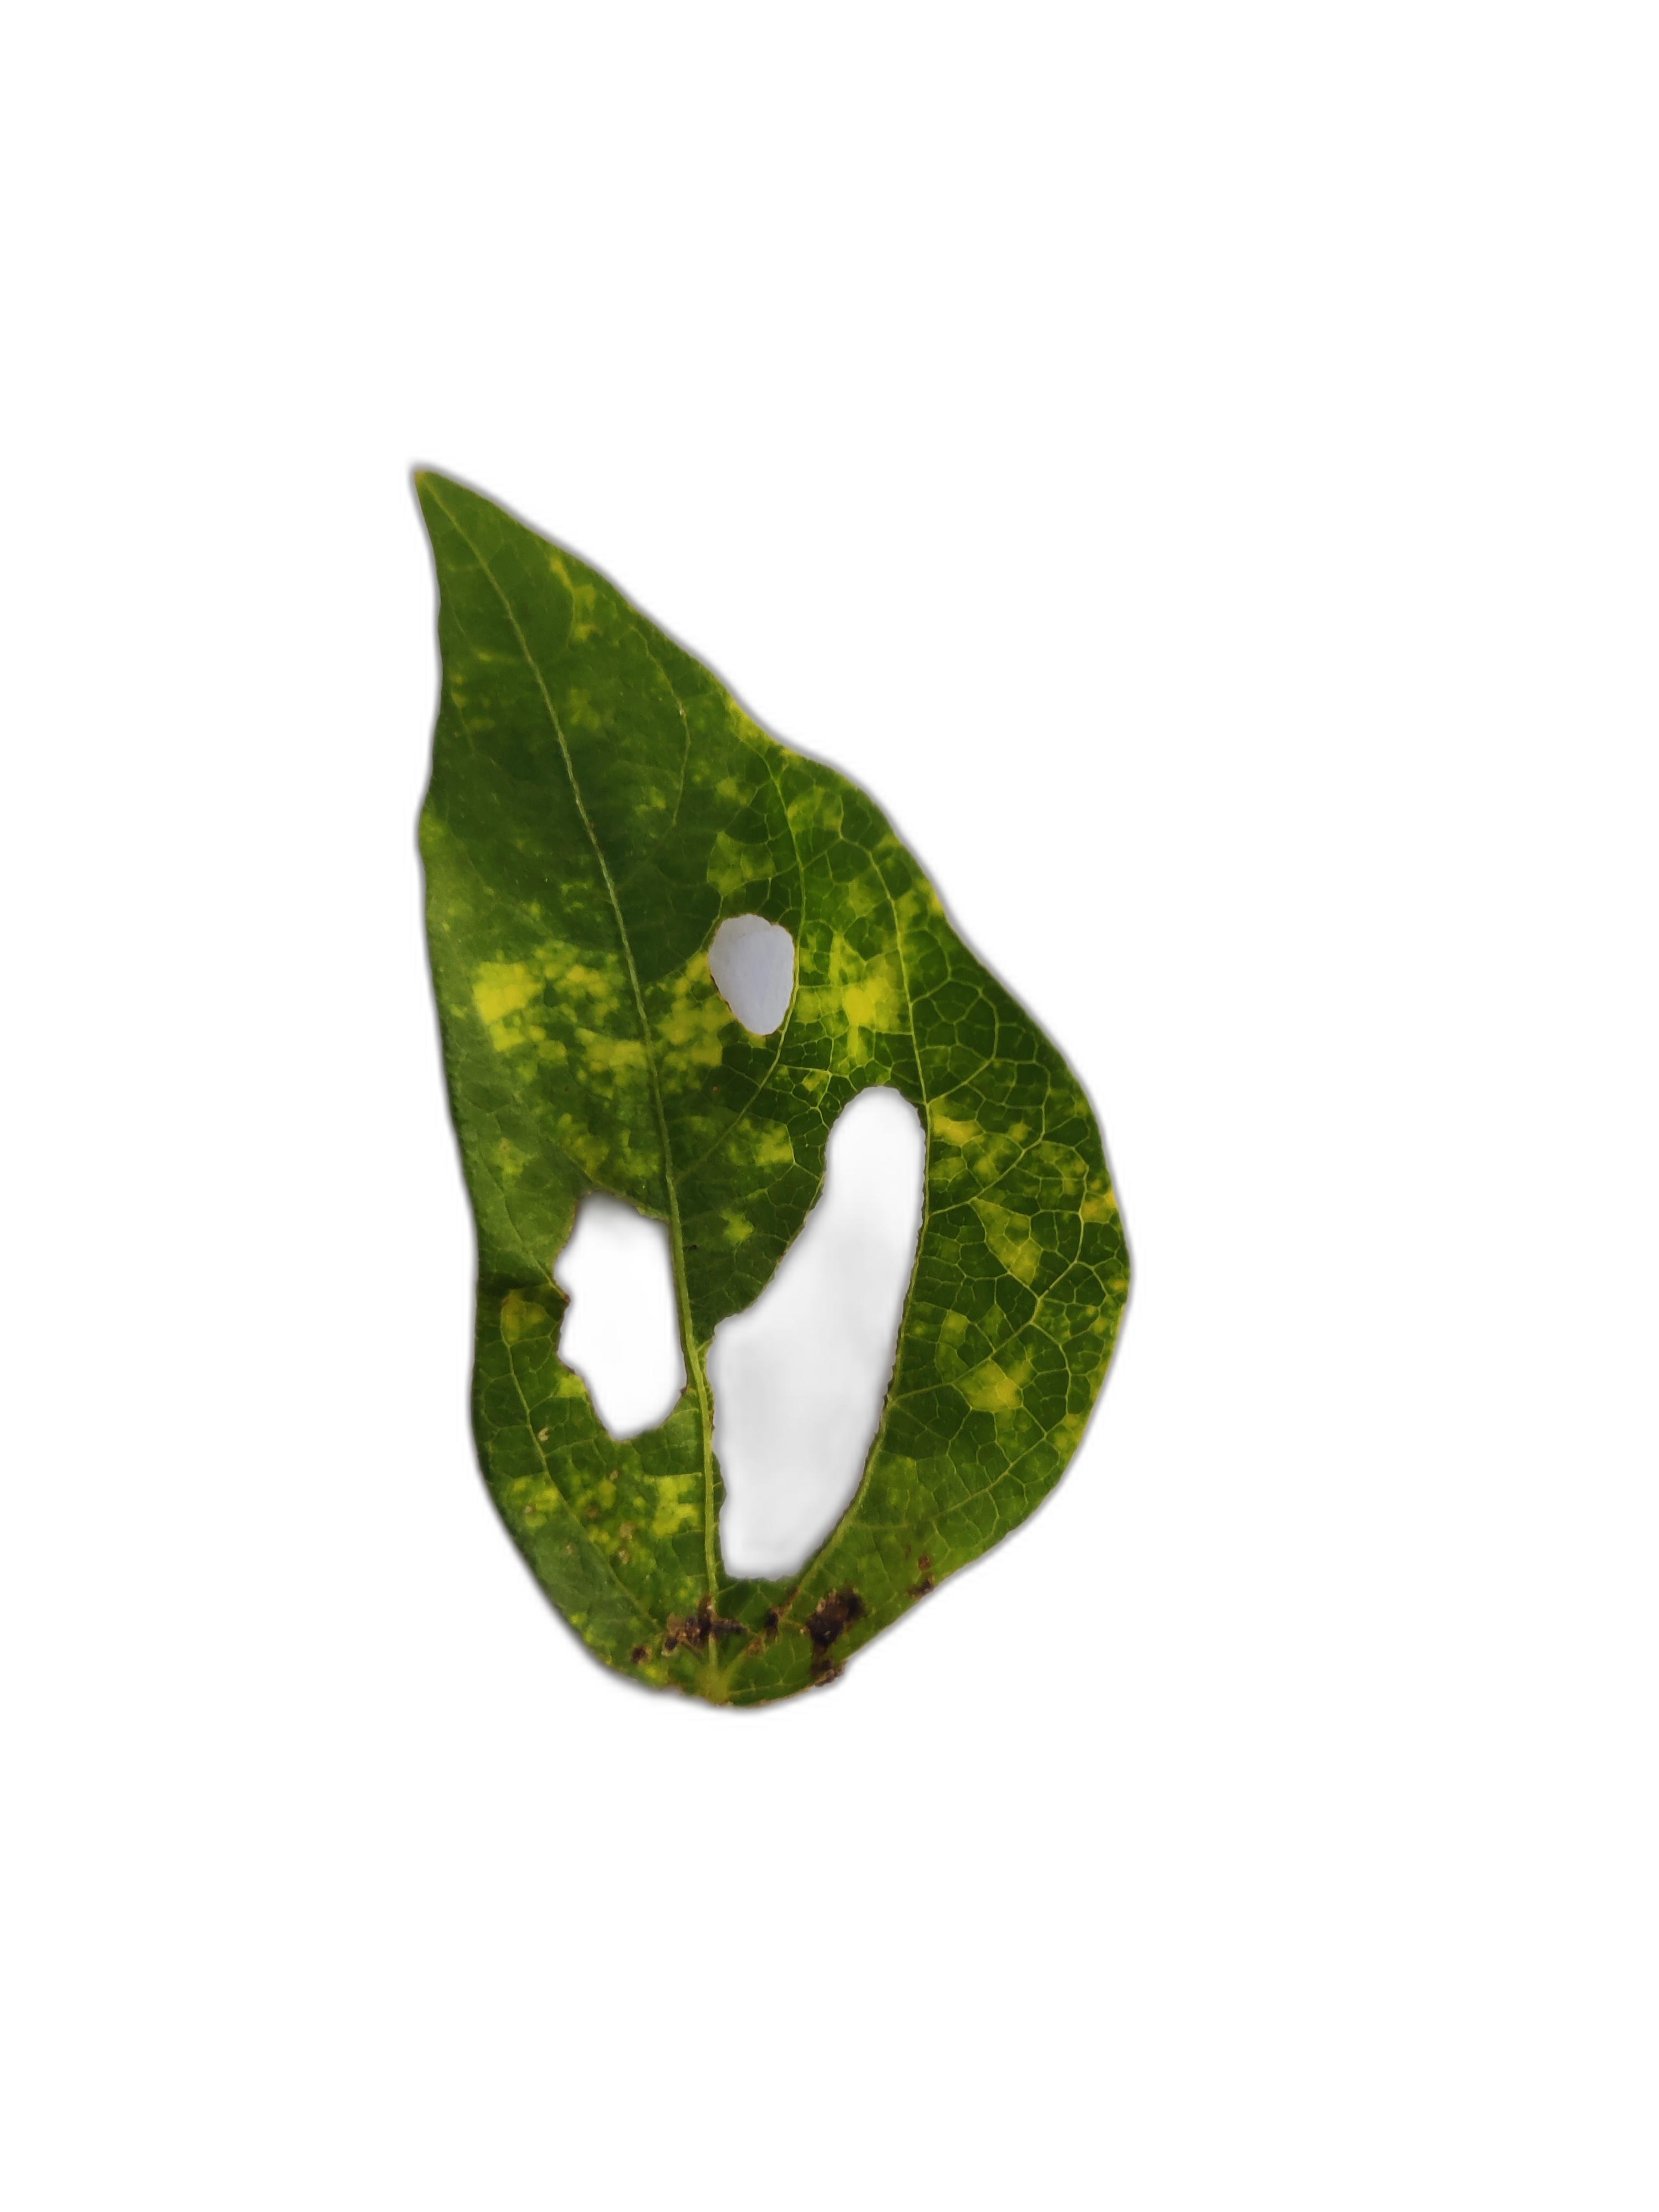
Label: Yellow Mosaic